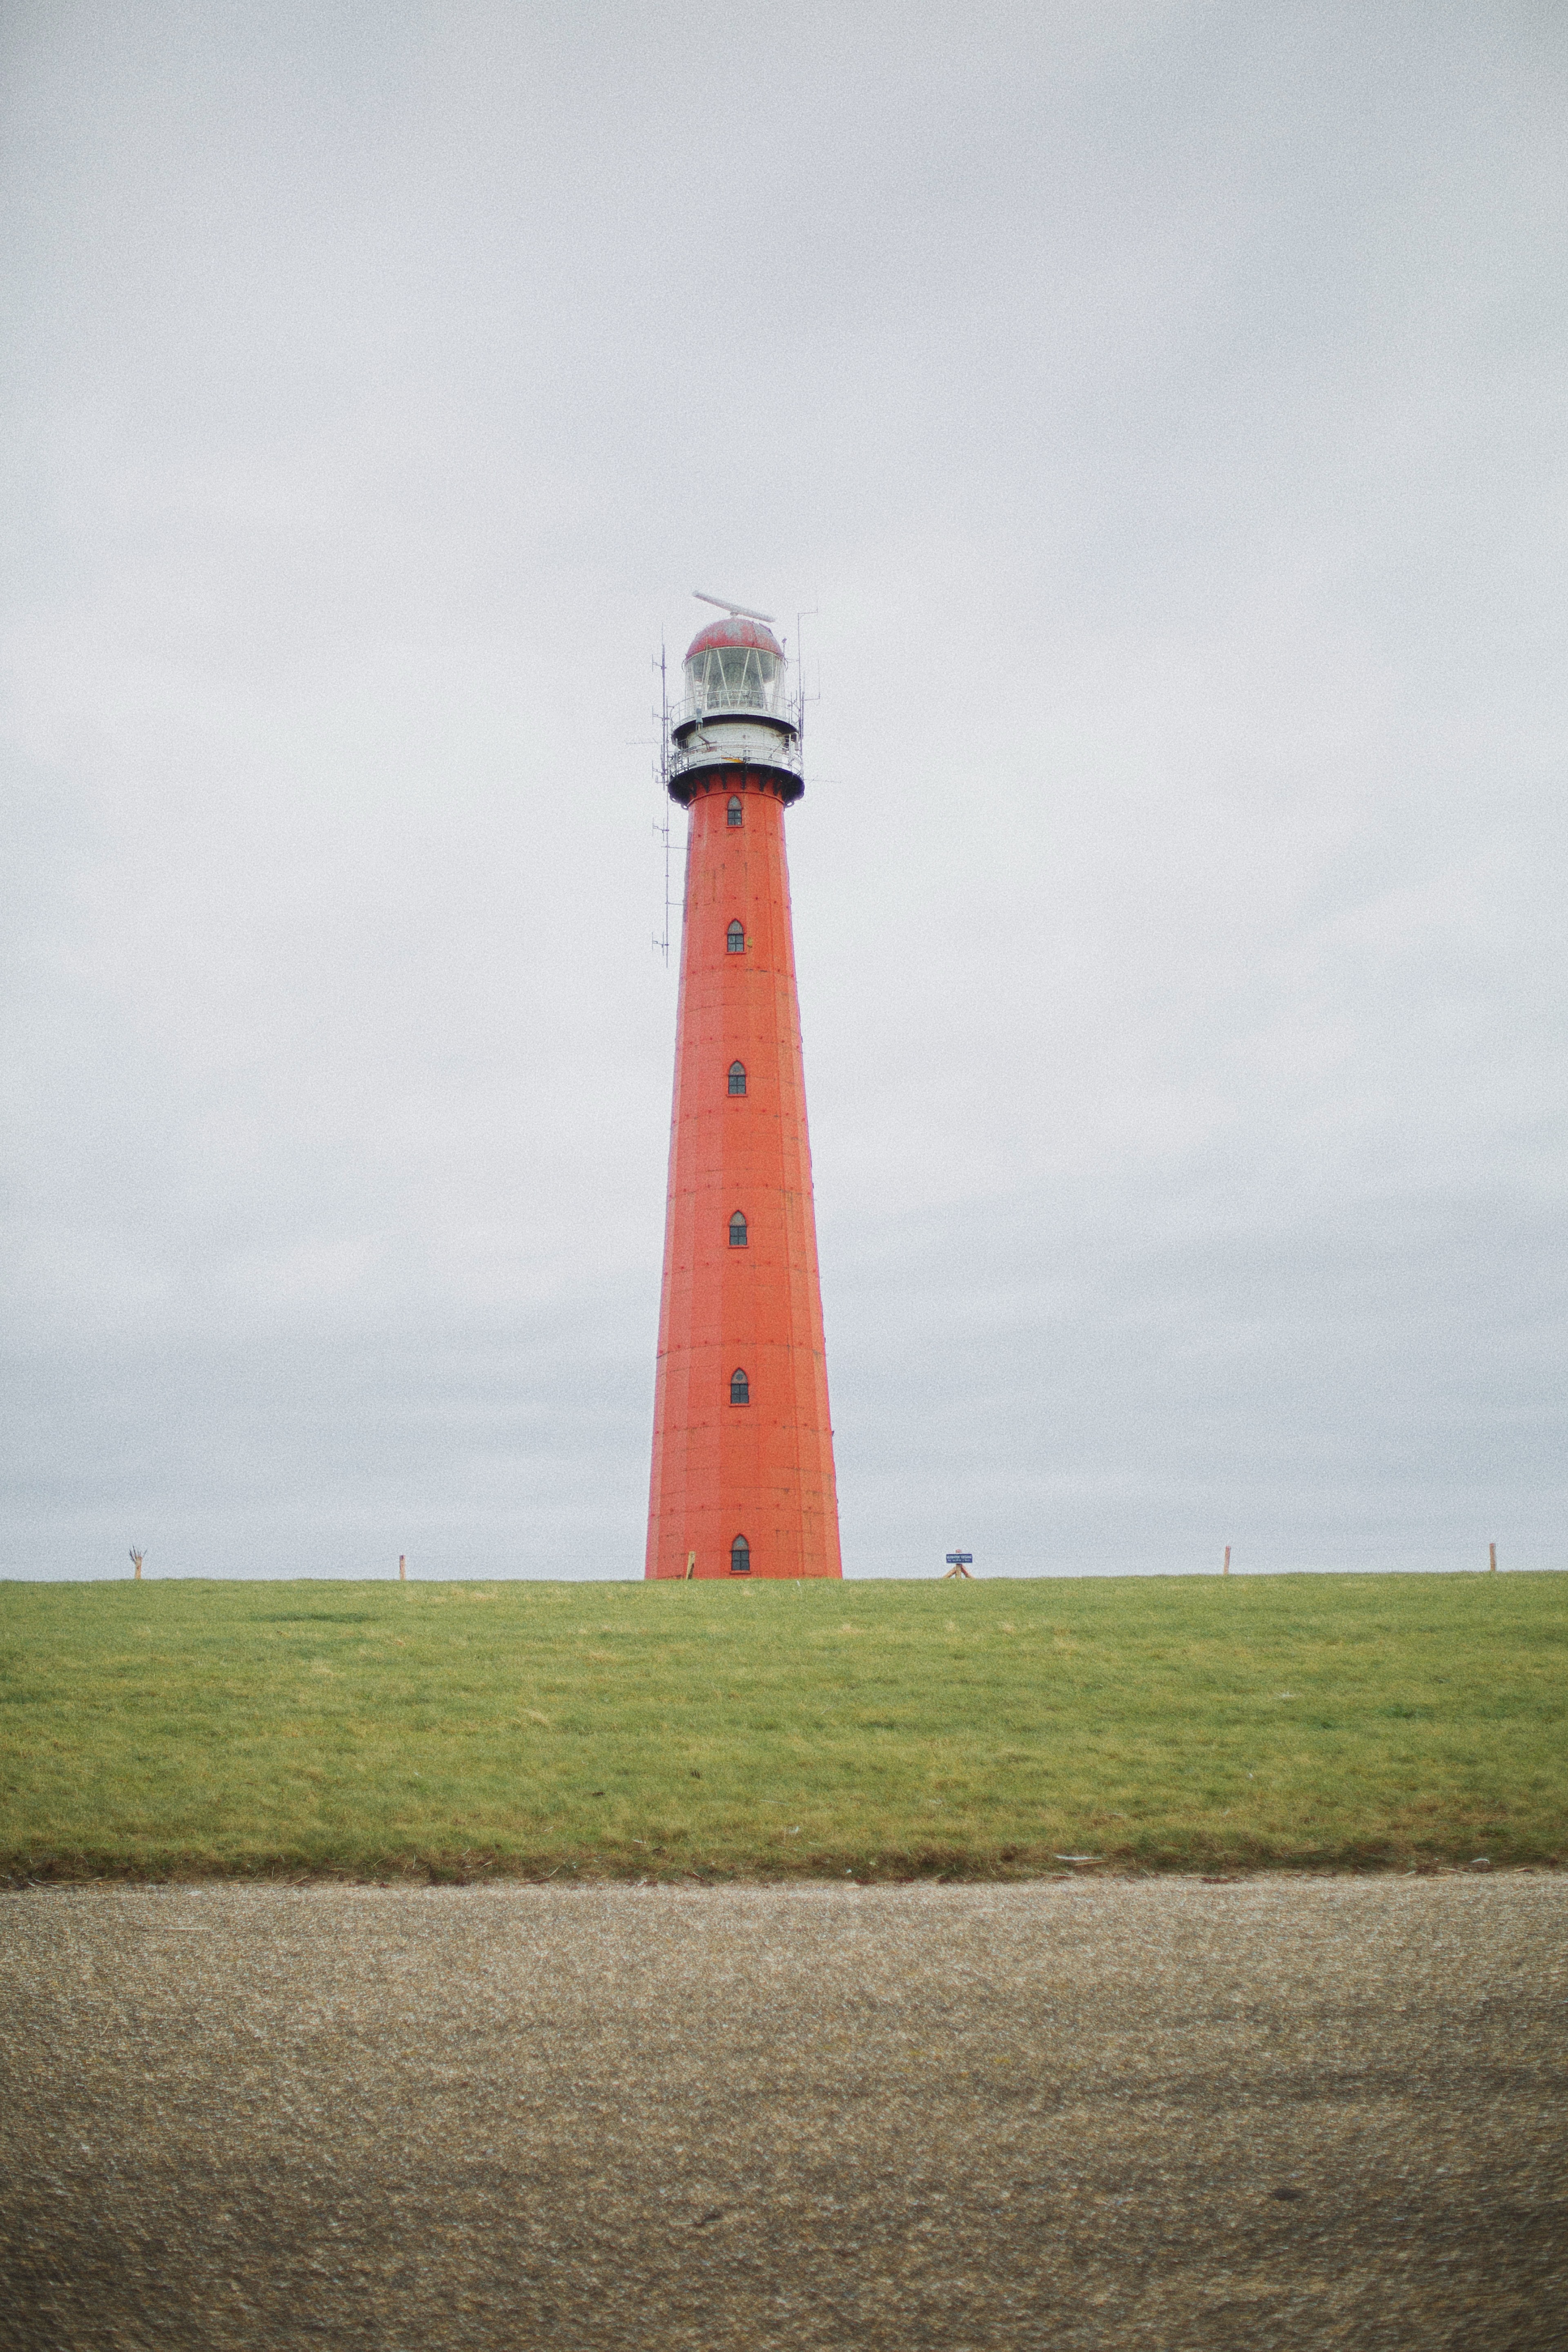
natural, lighthouse, sky, building, cloud, tower, plant, beacon, tree, grass, observation tower, horizon, landscape, grassland, natural landscape, prairie, ocean, window, coast, art, sea, water